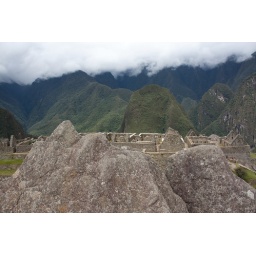
this rock had been carved as a map of the valley and mountains around macchu pichu.